Fermium

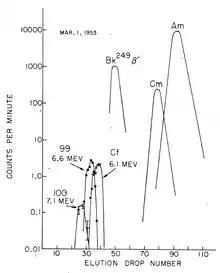
Elution: chromatographic separation of Fm(100), Es(99), Cf, Bk, Cm and Am

Fermium is produced by the bombardment of lighter actinides with neutrons in a nuclear reactor. Fermium-257 is the heaviest isotope that is obtained via neutron capture, and can only be produced in picogram quantities. The major source is the 85 MW High Flux Isotope Reactor (HFIR) at the Oak Ridge National Laboratory in Tennessee, USA, which is dedicated to the production of transcurium ("Z" > 96) elements. Lower mass fermium isotopes are available in greater quantities, though these isotopes (Fm and Fm) are comparatively short-lived. In a "typical processing campaign" at Oak Ridge, tens of grams of curium are irradiated to produce decigram quantities of californium, milligram quantities of berkelium and einsteinium, and picogram quantities of fermium. However, nanogram quantities of fermium can be prepared for specific experiments. The quantities of fermium produced in 20–200 kiloton thermonuclear explosions is believed to be of the order of milligrams, although it is mixed in with a huge quantity of debris; 4.0 picograms of Fm was recovered from 10 kilograms of debris from the "Hutch" test (16 July 1969). The Hutch experiment produced an estimated total of 250 micrograms of Fm.